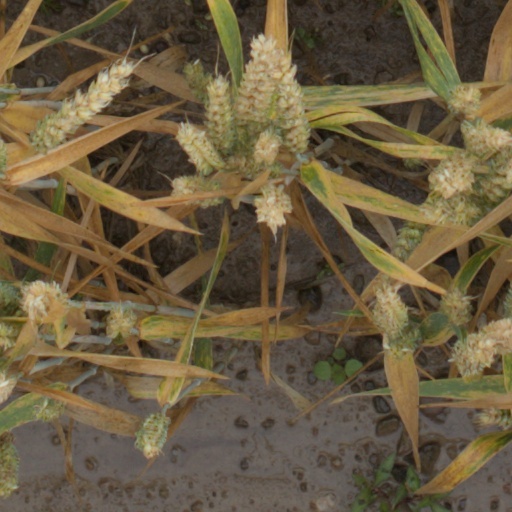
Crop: wheat